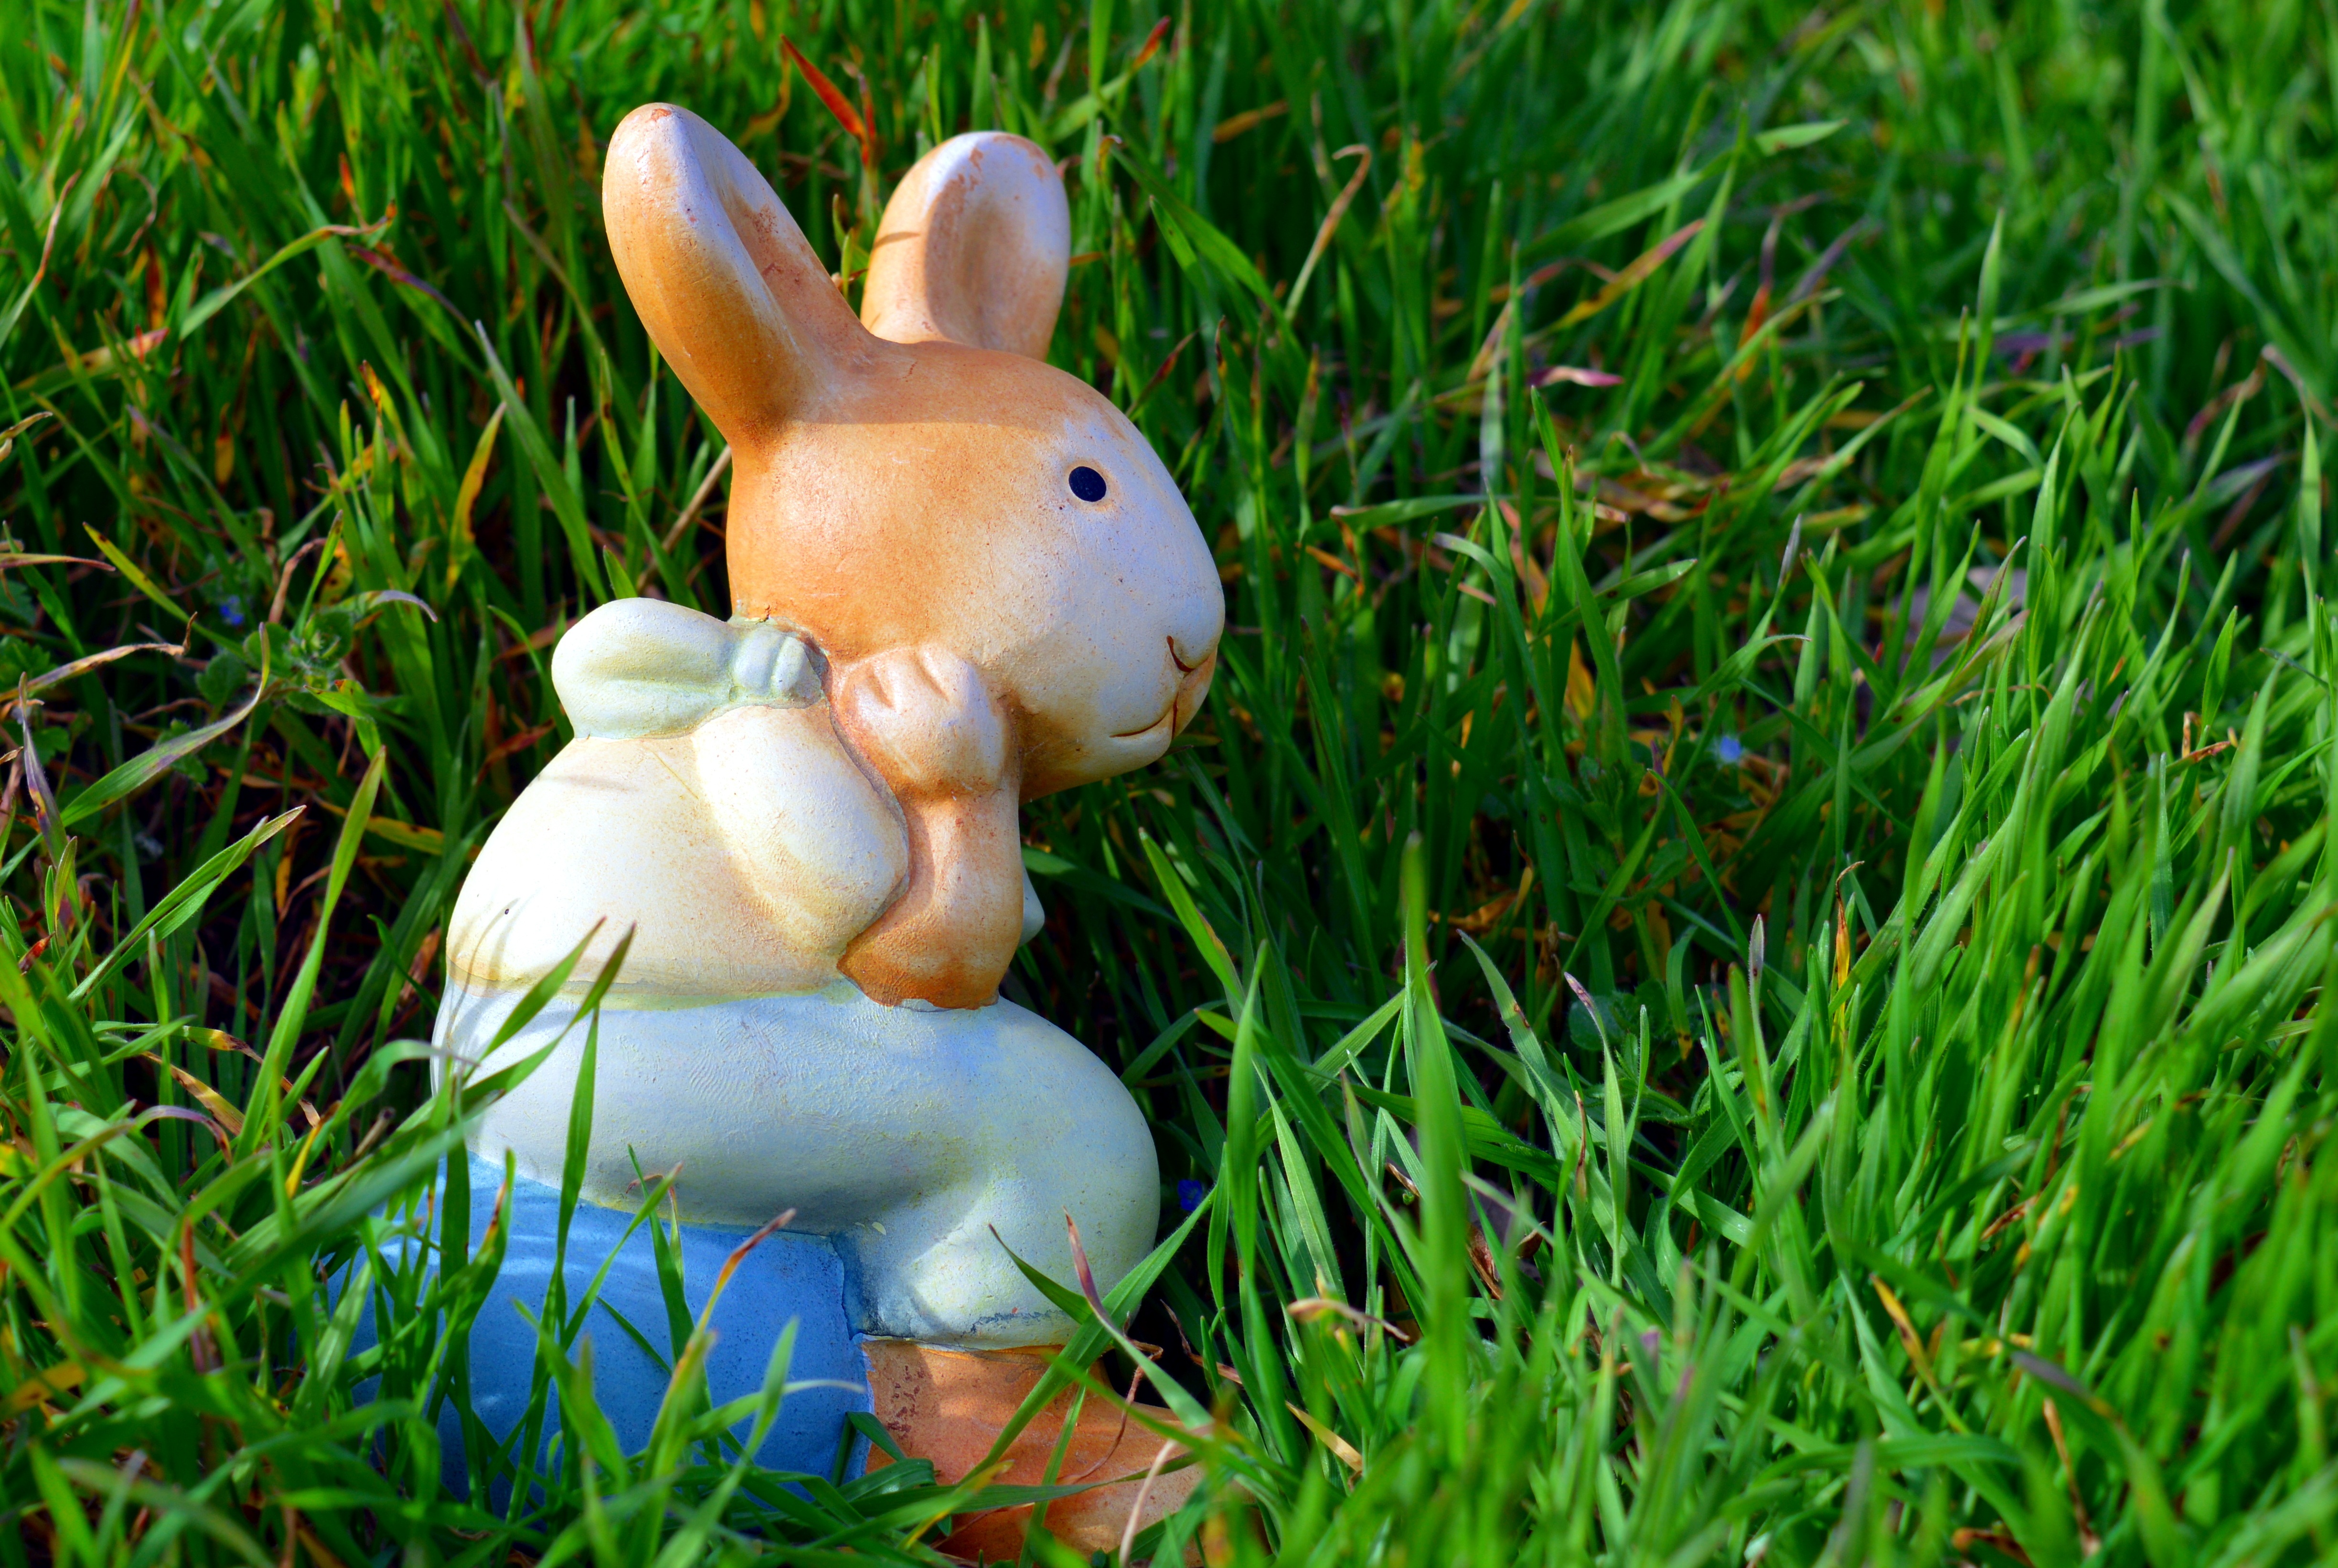
grass, lawn, meadow, sweet, flower, cute, decoration, spring, green, toy, rabbit, deco, hare, festival, figure, funny, easter, greeting card, easter bunny, floppy ear, dekohase, rabits and hares